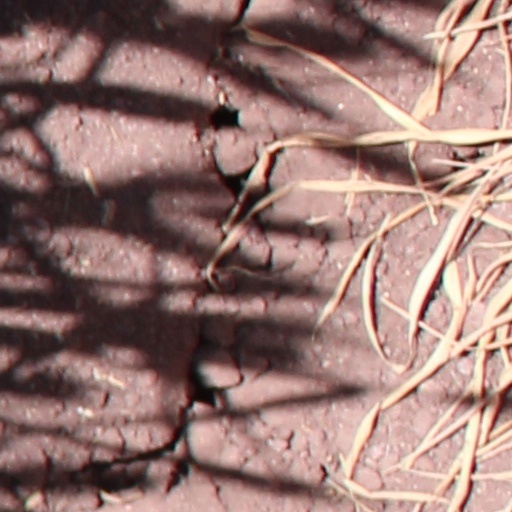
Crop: wheat